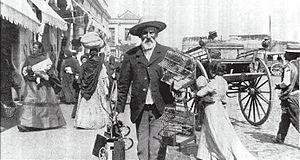
Un vendeur de rue est un marchand de produits pouvant être facilement transportés ; le terme est à peu près synonyme de celui de colporteur. Dans la plupart des endroits où le terme est utilisé, un vendeur de rue vend des articles peu coûteux, de l'artisanat ou des produits d'alimentation. Qu'il soit stationnaire ou mobile, le colporteur annonce souvent fort en criant ou en chantant, et plaisantent facilement avec les clients afin d'attirer leur attention et améliorer ses ventes.